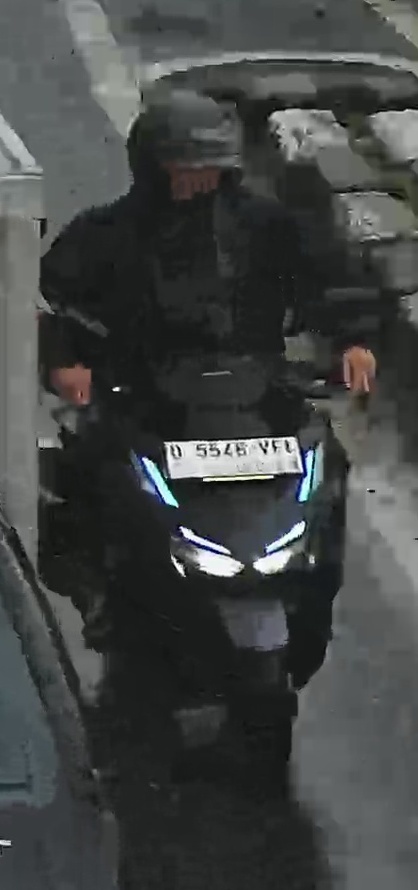
person-with-helmet: 1
person-without-helmet: 0